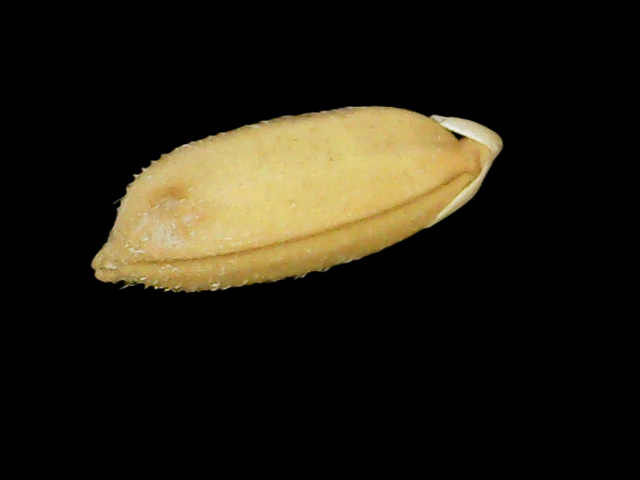
Rice variety: Binadhan10